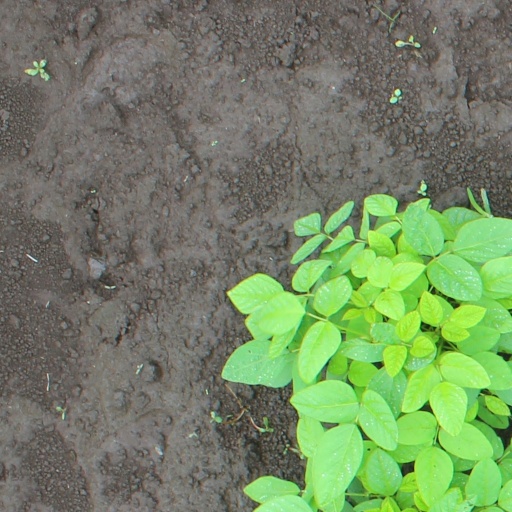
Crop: soybean